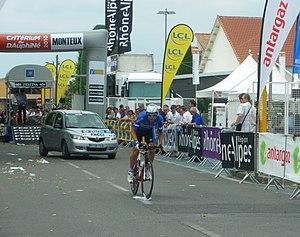
Mauro Facci au départ de la 3ème étape du Critérium du Dauphiné Libéré 2010 (Monteux - Sorgues)
Mauro Facci est un coureur cycliste italien, professionnel de 2002 à 2010.